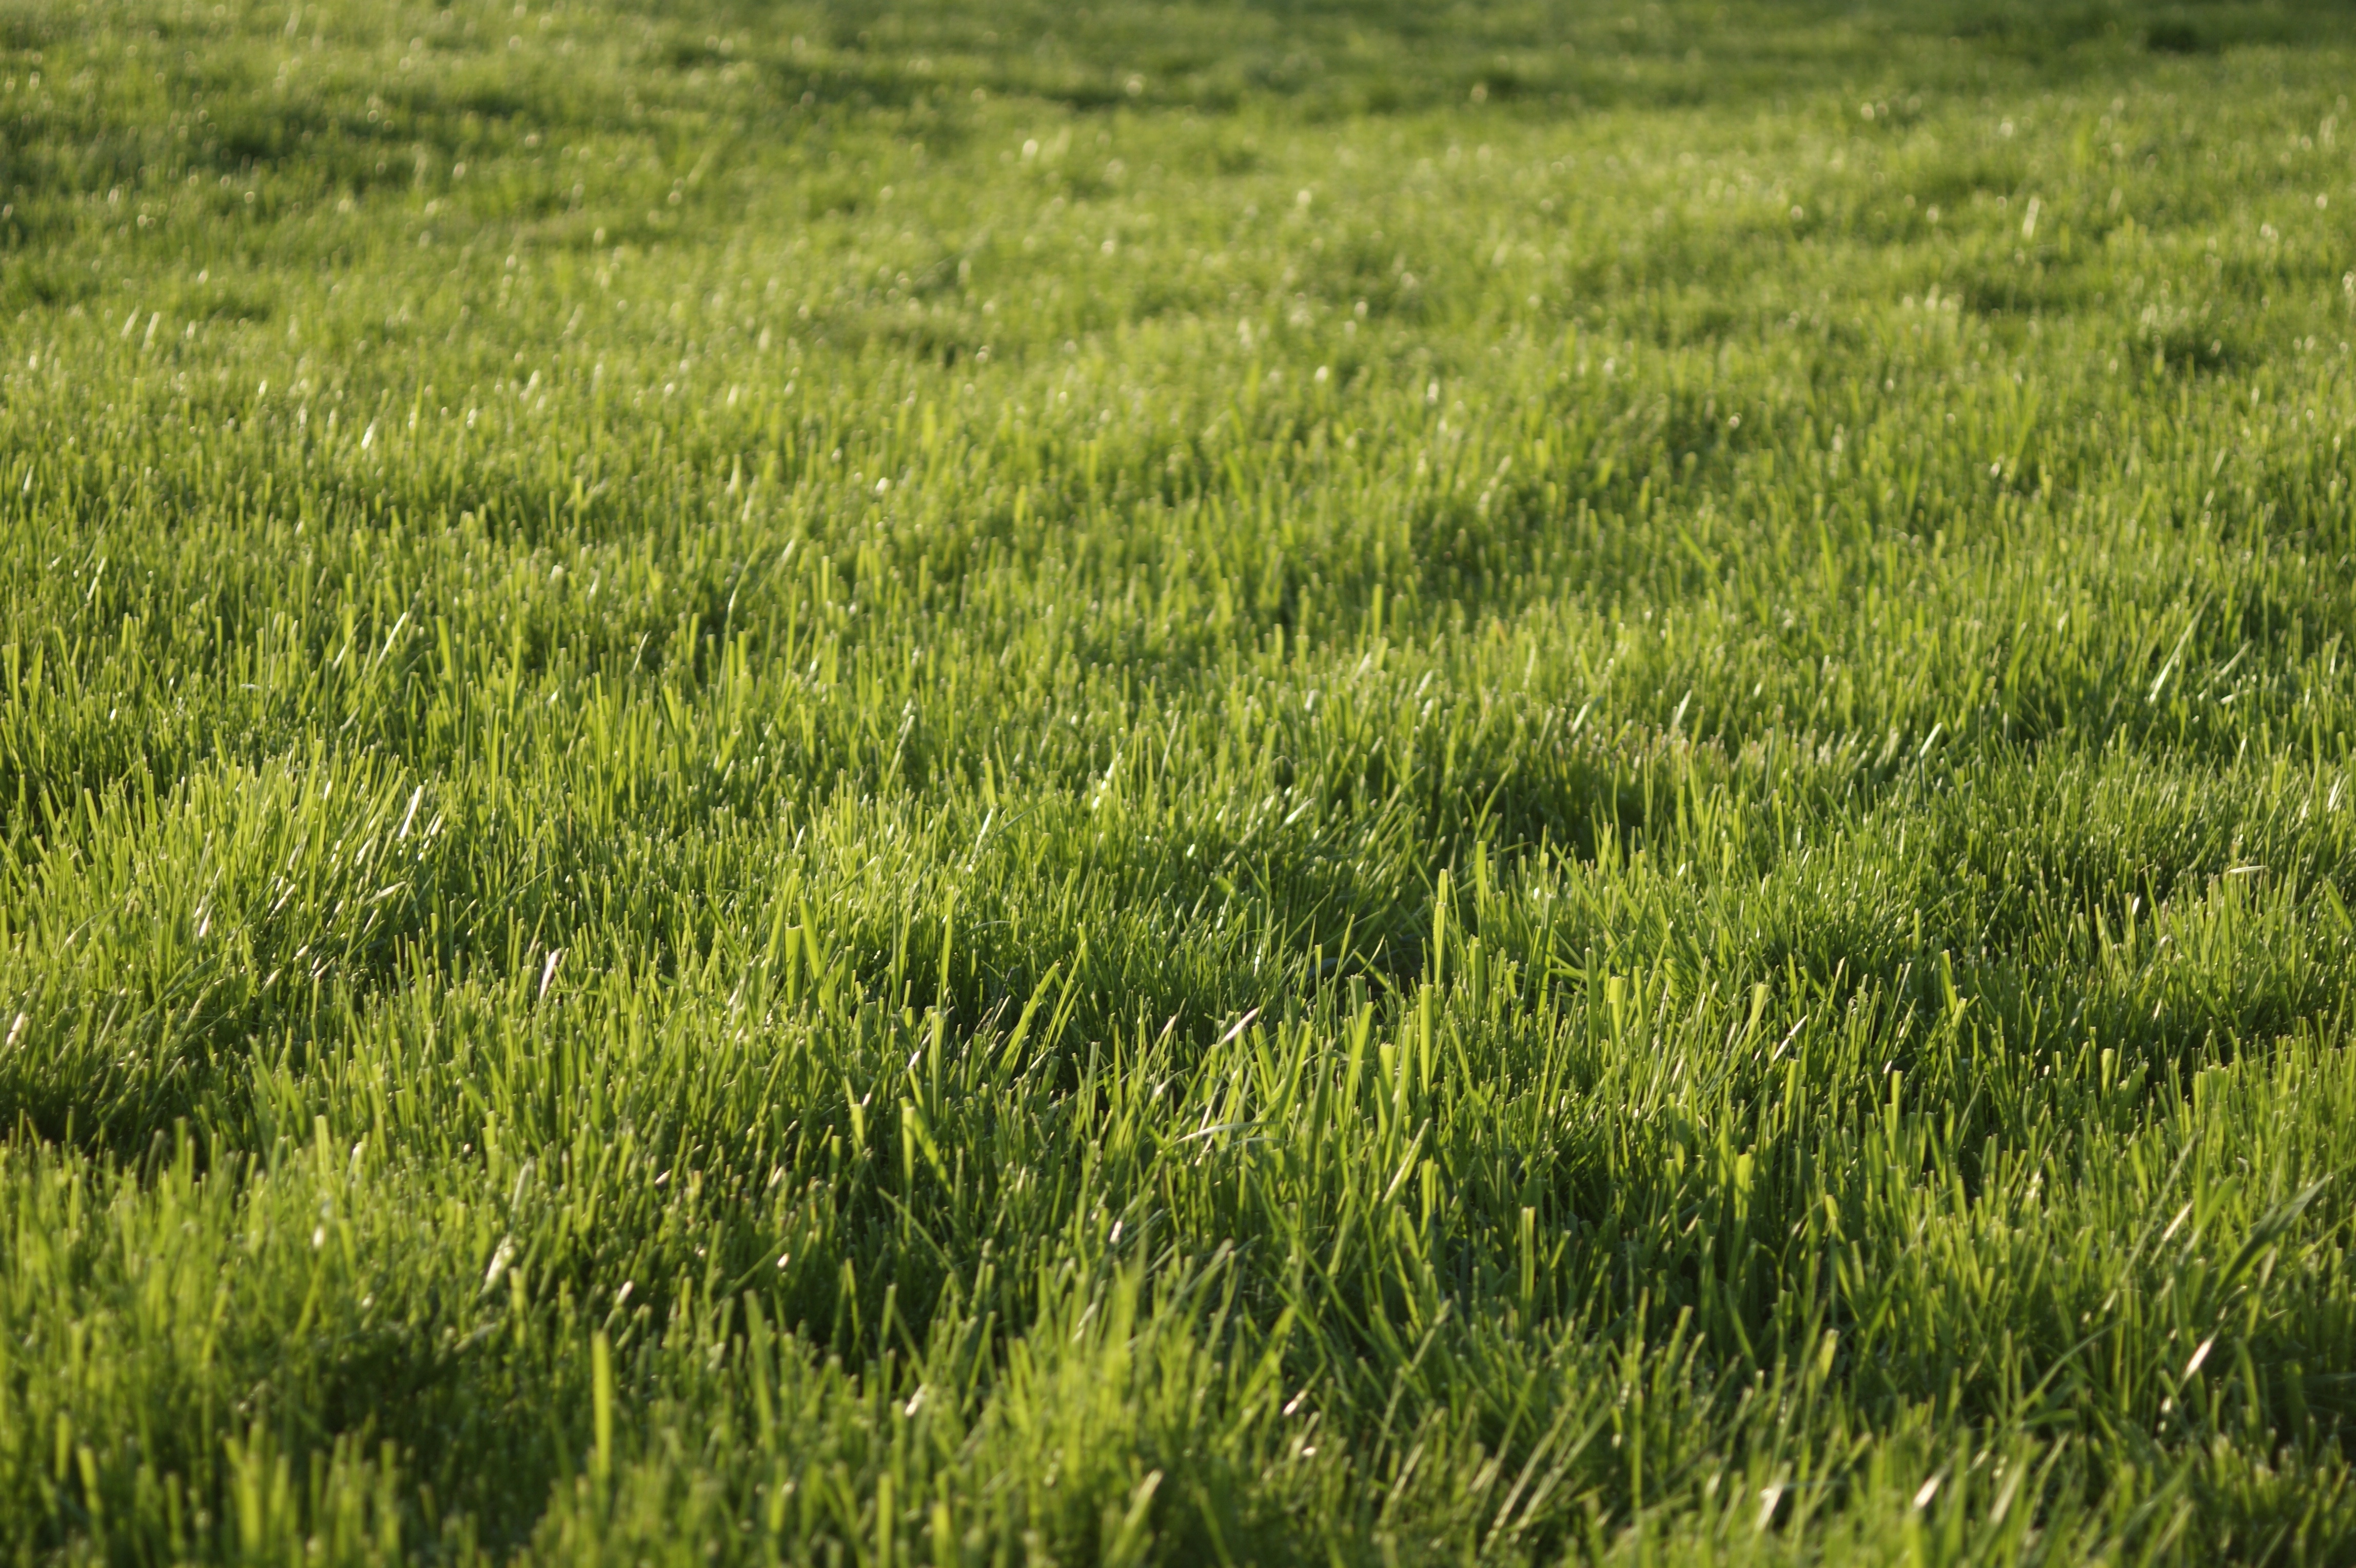
grass, marsh, plant, field, lawn, meadow, prairie, flower, spring, green, crop, pasture, natural, park, soil, agriculture, garden, plain, gardening, grassland, vegetation, wetland, habitat, ecosystem, steppe, paddy field, natural environment, grass family, land plant